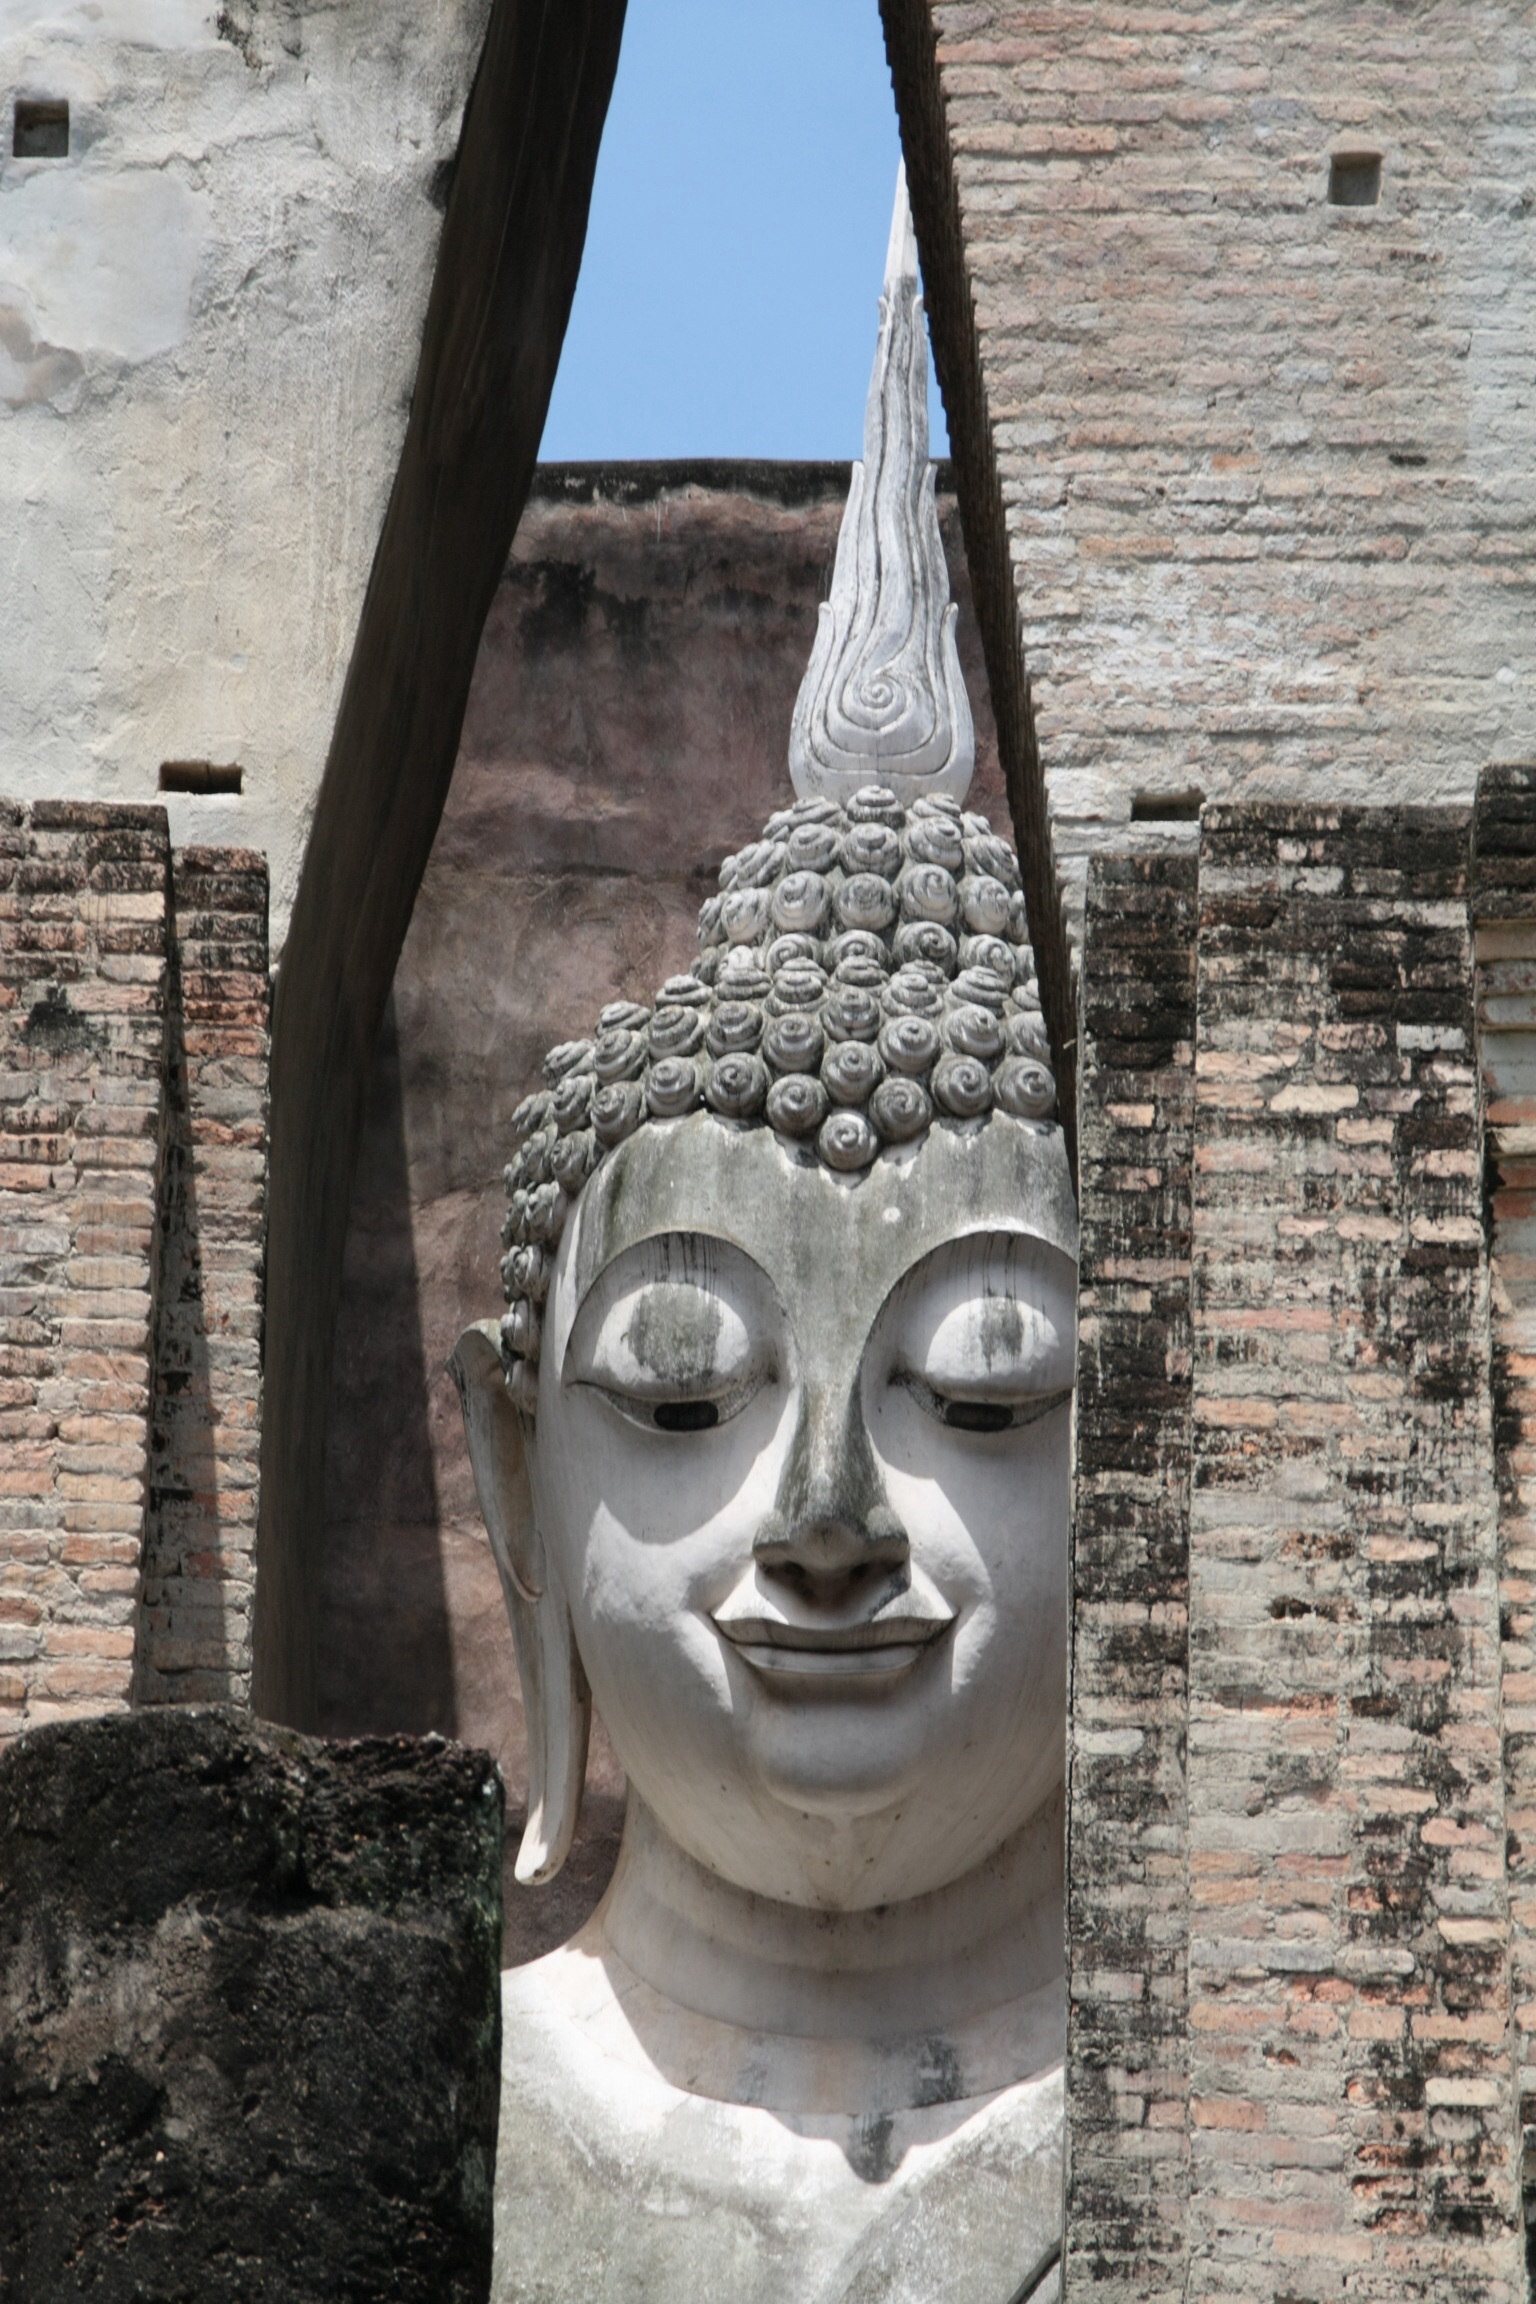
monument, statue, sculpture, art, temple, carving, ancient history, may be the, wat si chum, sukhothai historical park